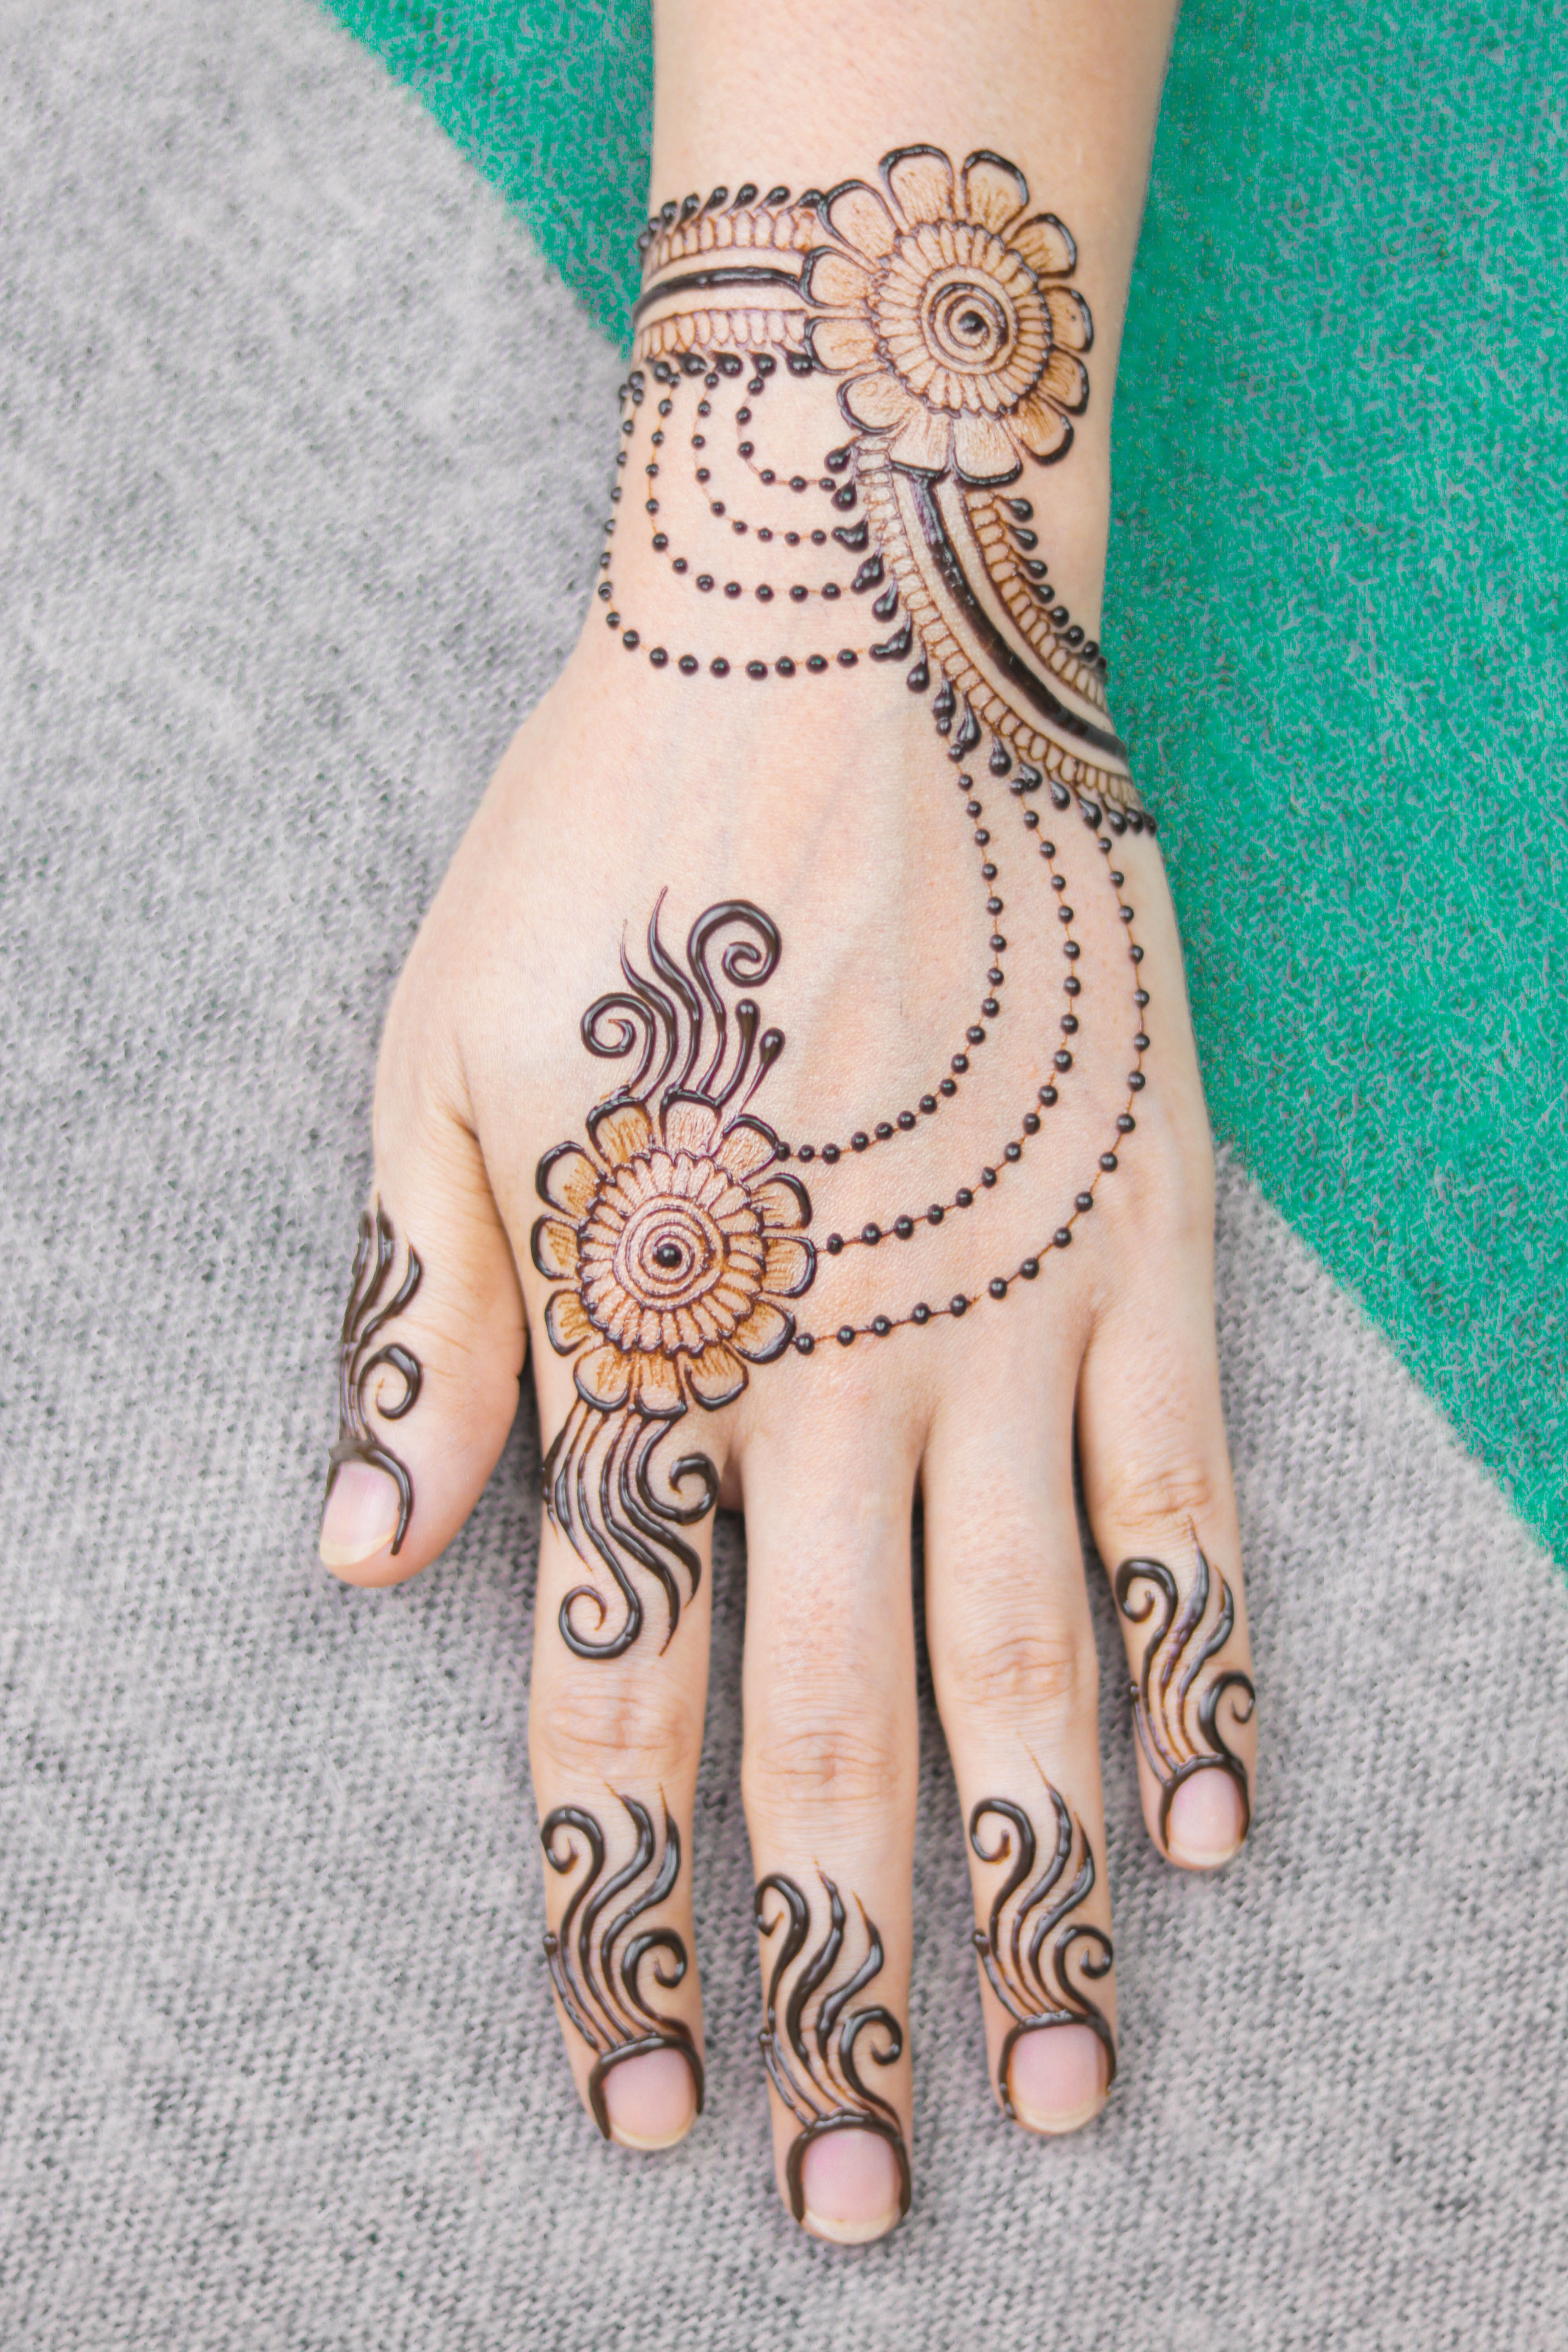
arabic, art, asian, background, beautiful, beauty, bollywood, bride, brown, ceremony, cultural, culture, design, ethnic, exotic, fashion, female, girl, hand, henna, henna drawing, henna hand, henna tattoo, hindu, hinduism, india, indian, indian bride, indian wedding, marriage, mehandi, mehandi hand, mehendi, mehndi, mehndi hand, mehndi hands, mehndi pattern, ornament, pattern, tattoo, tradition, wedding, woman, nail, skin, wrist, joint, finger, artwork, bandage, flesh, temporary tattoo, jewellery, drawing